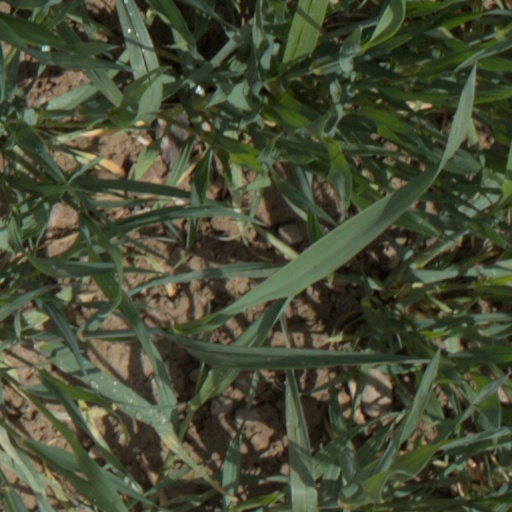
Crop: wheat